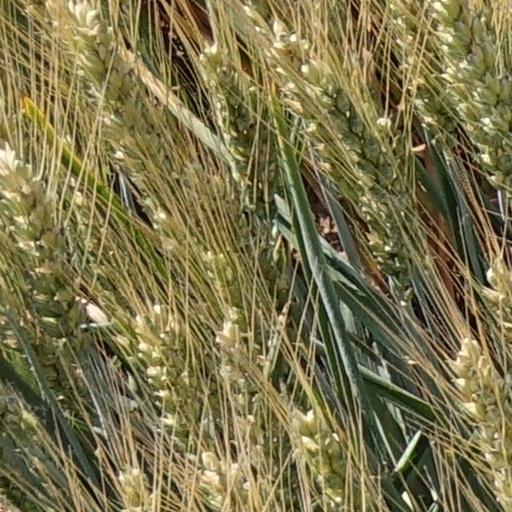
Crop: wheat